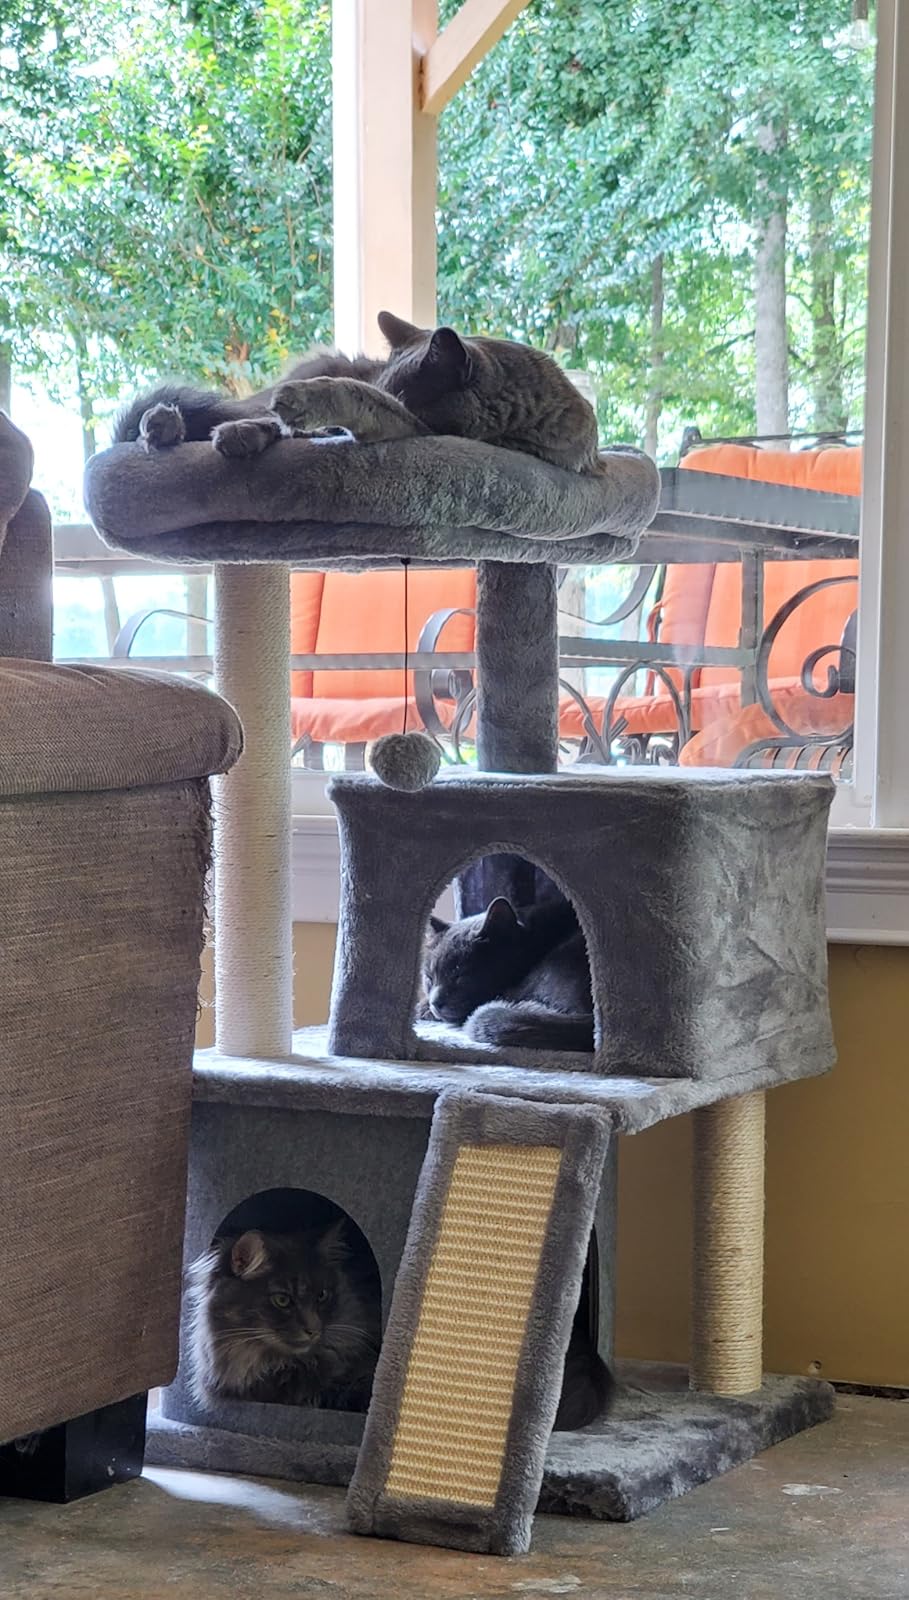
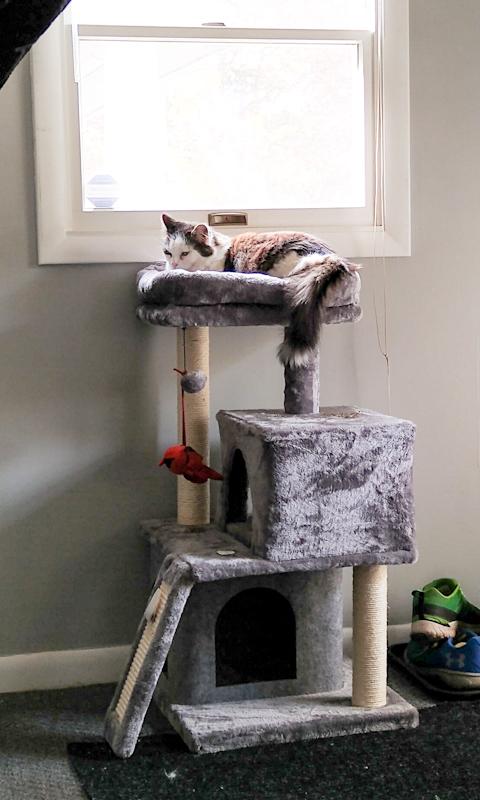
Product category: items_cat tree
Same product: yes